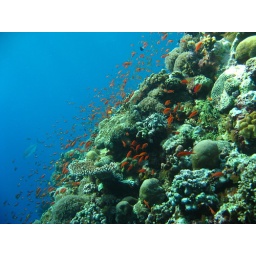
Bright red fish and a big Jack (Trevali) in the Tubbataha Reef, Philippines